Hogna

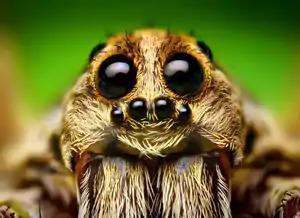
The typical eye pattern of "Hogna" species: the width of the bottom row of eyes is less than the width of the two largest eyes in the middle row.

The word "Hogna" might be a rough latinization of one of the Greek words "ὄχνη" ("ókhnē") "pear" or "ὄγχνη" ("ónkhnē") "pear-tree".